SS Great Eastern

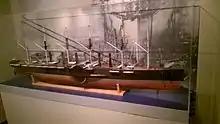
Model of "Great Eastern" in the Museum of London Docklands

After some delays, "Great Eastern" began her eleven-day maiden voyage on 17 June 1860 from Liverpool with 35 paying passengers, 8 company "dead heads" (passengers who do not pay) and 418 crew. Among the passengers were two journalists, Zerah Colburn and Alexander Lyman Holley. Her first crossing went without incident, and the ship's seaworthiness was proven again when she easily survived a small gale. "Great Eastern" arrived in New York on 28 June and was successfully docked, though she did damage part of a wharf. The ship was received with great aplomb, with many vessels and tens of thousands of people crowding to see her. In preparation for the crowds, the crew established a bar on deck, spread sand to soak up tobacco juice, and prepared to receive thousands of visitors. However, relations between the crew and New Yorkers began to sour – the public was outraged by the $1 entry fee (similar excursion trips in New York charged 25 cents) and many would-be visitors decided to forgo visiting the ship. "Great Eastern" left New York in late July, taking several hundred passengers on an excursion trip to Cape May and then to Old Point, Virginia. However, this too raised issues as the ship did not have enough provisions (a burst pipe in a storeroom had ruined much of the ship's food) to make the short trip comfortable, while her rudimentary bathrooms posed a sanitation issue. Duplicate tickets were sold for some berths, families were separated and remixed in improperly assigned cabins, and five plainclothes police officers (put on by New York Police Department to deter pickpockets) were discovered and chased into a livestock pen on deck. After reaching Virginia, the ship steamed back to New York, and from there sailed south again for an excursion cruise in the Chesapeake bay. The ship departed for Annapolis, where it was given 5,000 tons of coal by the Baltimore and Ohio Railroad. "Great Eastern" remained in Annapolis for several days, where she was toured by several thousand visitors and President James Buchanan. During the presidential visit, one member of the company board discussed sending the ship to Savannah to transport Southern cotton to English mills, but this idea was never followed up on.